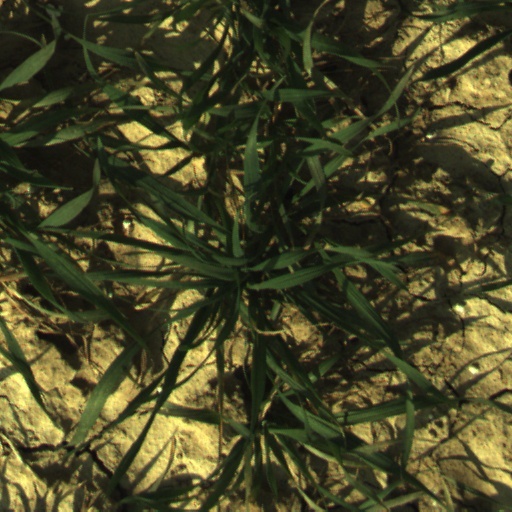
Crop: wheat